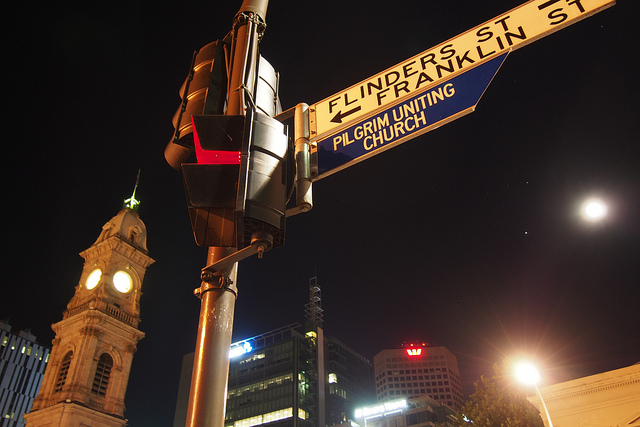
user: Given an image and a question. Answer the question in a short answer. Question: What kind of building is this? Short Answer:
assistant: tower